Late Ottoman genocides

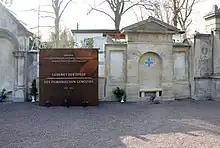
Monument in Berlin to the victims of Ottoman genocides of 1912–22. It names "Armenians", "Greeks of Asia Minor, Pontus and East Thrace" and "Aramaeans (Syriacs/Assyrian/Chaldeans)."

The late Ottoman genocides is a historiographical theory which sees the concurrent Armenian, Greek, and Assyrian genocides that occurred during the 1910s–1920s as parts of a single event rather than separate events, which were initiated by the Young Turks. Although some sources, including "The Thirty-Year Genocide" (2019) written by the historians Benny Morris and Dror Ze'evi, characterize this event as a genocide of Christians, others such as those written by the historians Dominik J. Schaller and contend that such an approach "ignores the Young Turks' massive violence against non-Christians", in particular against Muslim Kurds.